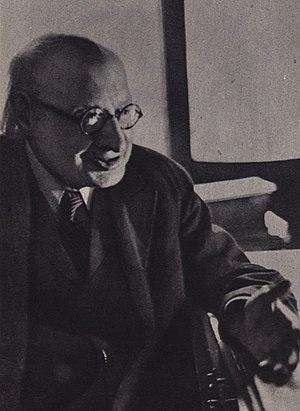
Charles Glossy (1848–1937), historien autrichien de la littérature.
Charles Glossy, né le 7 mars 1848 à Vienne et mort dans cette ville le 9 septembre 1937, est un historien autrichien de la littérature.